Hlavenec

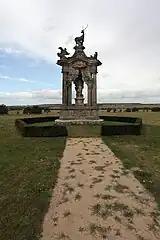
Charles VI memorial

The most important monument is the memorial of Emperor Charles VI. It was made by Matthias Braun in 1724–1725 according to the design by František Maxmilián Kaňka.